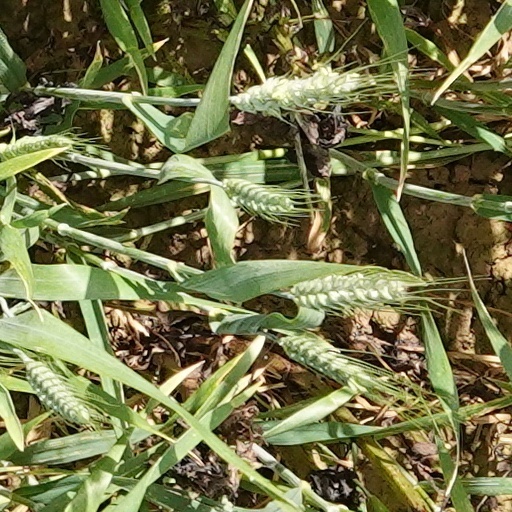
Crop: wheat